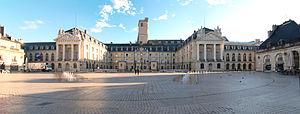
Vue du palais des ducs de Bourgogne (hôtel de ville) depuis la place de la libération
La place de la Libération, place Royale jusqu'en 1792, est la place centrale du cœur historique de Dijon.
L'Exposition internationale de 1858 s'est déroulée dans la ville française de Dijon afin de promouvoir les Beaux-arts, l'industrie et l'agriculture.
Dijon est une commune française, préfecture du département de la Côte-d'Or et chef-lieu de la région Bourgogne-Franche-Comté. Elle se situe entre le bassin parisien et le bassin rhodanien, sur l'axe Paris-Lyon-Méditerranée, à 310 kilomètres au sud-est de Paris et 190 kilomètres au nord de Lyon.